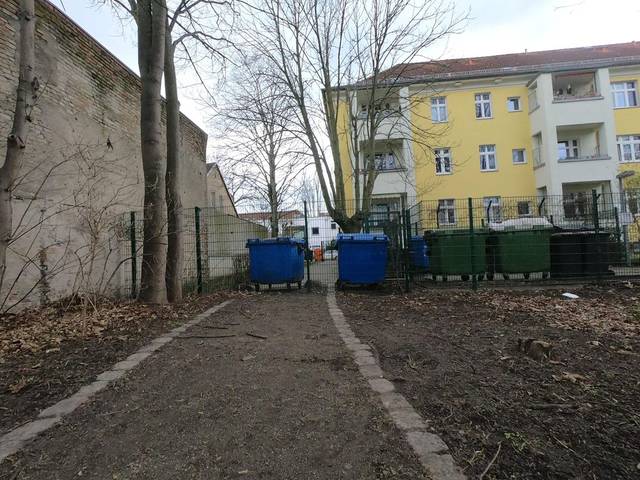
Region: Germany
Coordinates: 52.539, 13.487